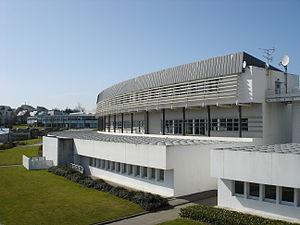
Cherbourg-en-Cotentin est une ville située dans le département de la Manche en région Normandie, au nord de la péninsule du Cotentin. Elle est peuplée de 79 200 habitants. C'est une ville portuaire possédant la plus grande rade artificielle d'Europe et la seconde au monde. C'est également, avec les villes d'Avranches et de Coutances, une des trois sous-préfectures du département de la Manche et également la préfecture maritime de la Manche et de la mer du Nord. La commune est généralement appelée Cherbourg, du nom de son principal et plus ancien pôle urbain.
L'École supérieure d'ingénieurs de l'université de Caen Basse-Normandie (ESIX Normandie) est l'une des 205 écoles d'ingénieurs françaises accréditées au 1ᵉʳ septembre 2019 à délivrer un diplôme d'ingénieur.
Cherbourg-Octeville est une ancienne commune française du département de la Manche. Résultant de la fusion des communes de Cherbourg et d'Octeville le 1ᵉʳ mars 2000, elle devient commune déléguée de Cherbourg-en-Cotentin, commune nouvelle créée le 1ᵉʳ janvier 2016 et issue de la fusion de Cherbourg-Octeville, Équeurdreville-Hainneville, La Glacerie, Querqueville et Tourlaville.